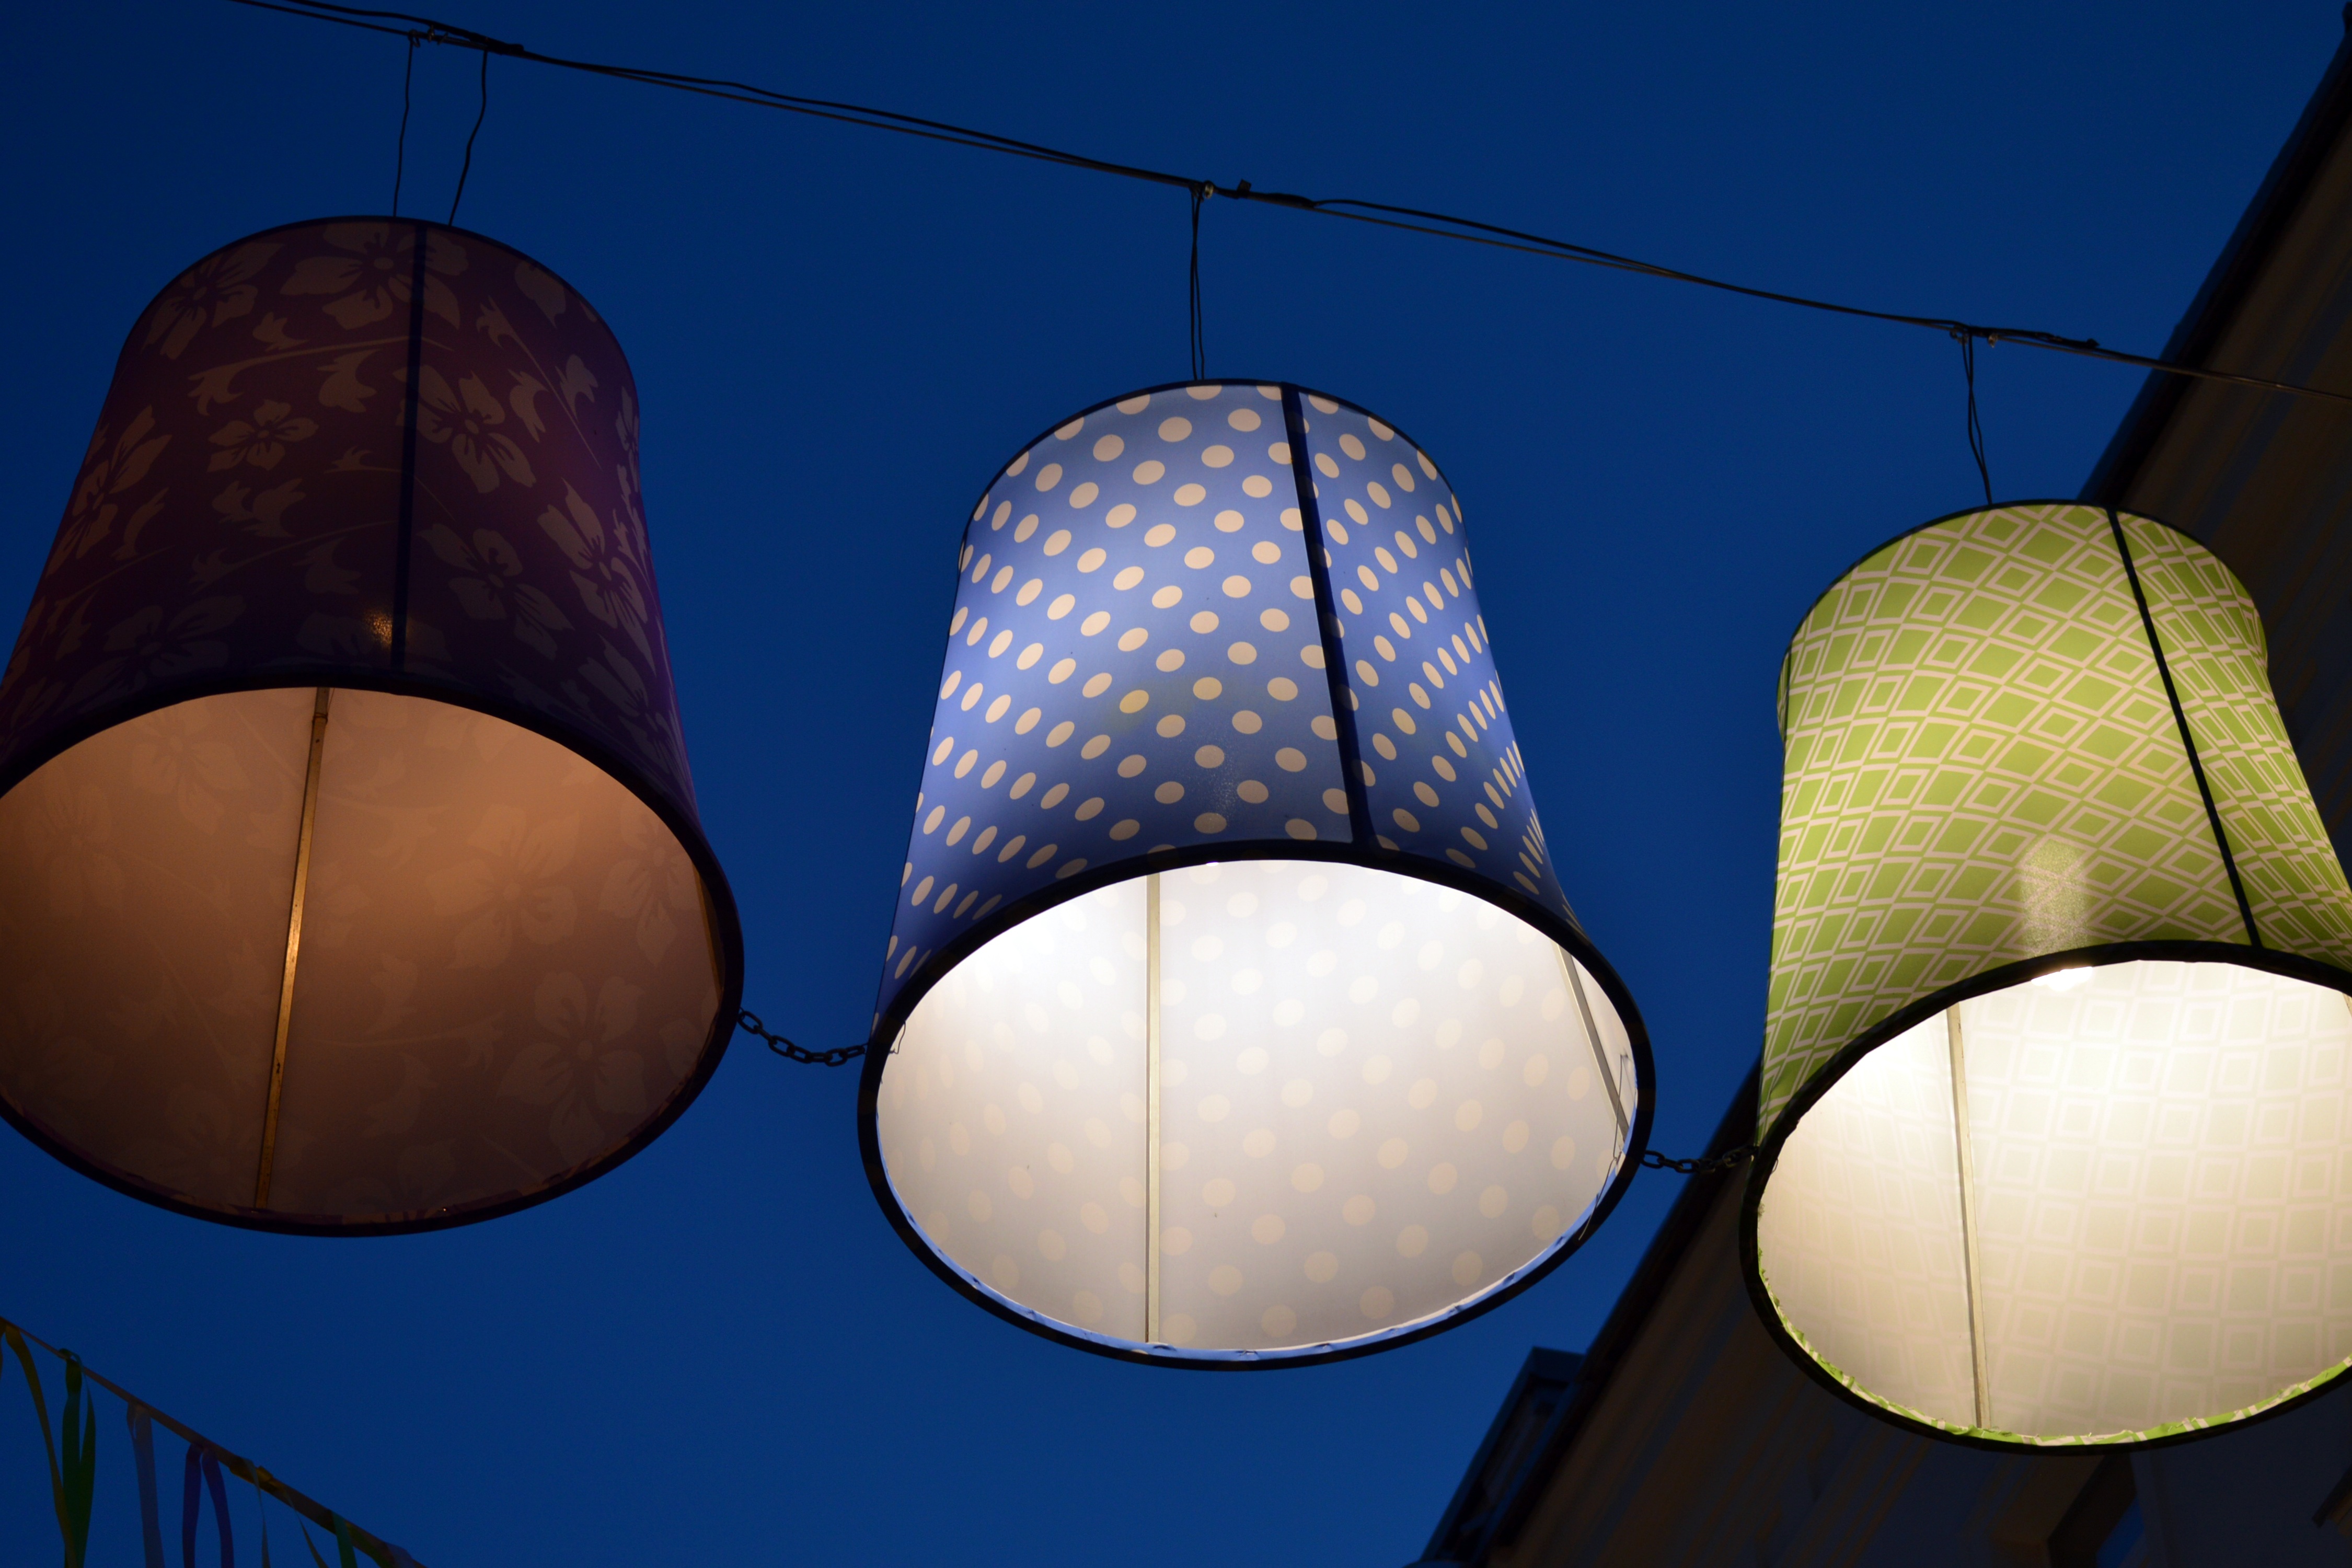
outdoor, creative, light, glowing, sky, night, city, downtown, summer, dark, celebration, evening, ceiling, color, blue, colorful, ice cream, lighting, circle, festive, illuminated, festival, symmetry, lamps, light fixture, beautiful, center, nice, moscow, european, russia, decorations, shape, fest, ornaments, artsy, city center, russian federation